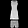
Label: Dress